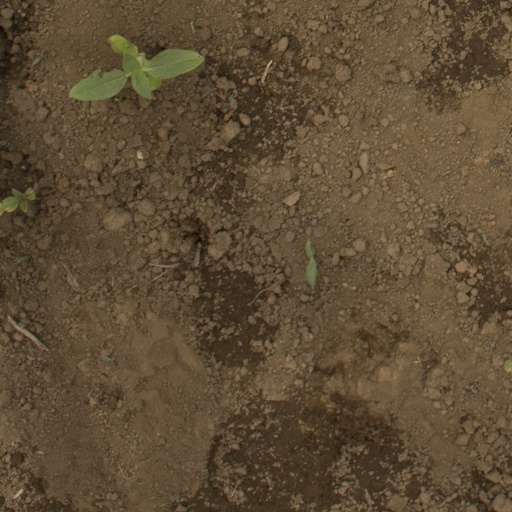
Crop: Jerusalem artichoke